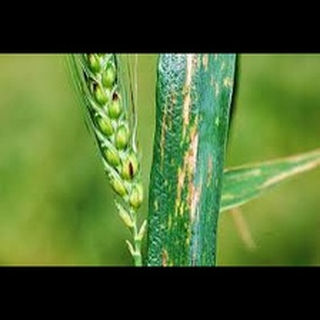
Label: wheat_leaf_blight